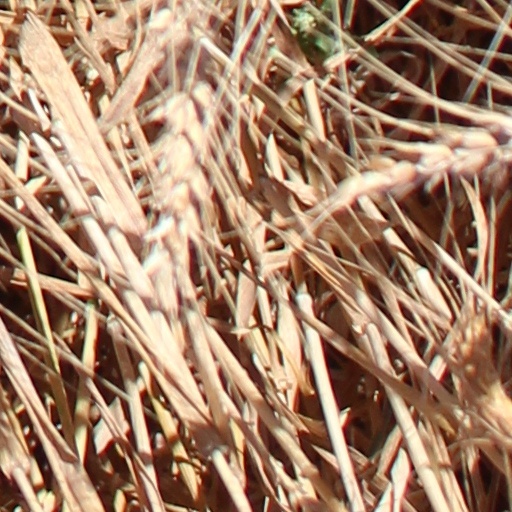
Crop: wheat